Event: Nepal Earthquake
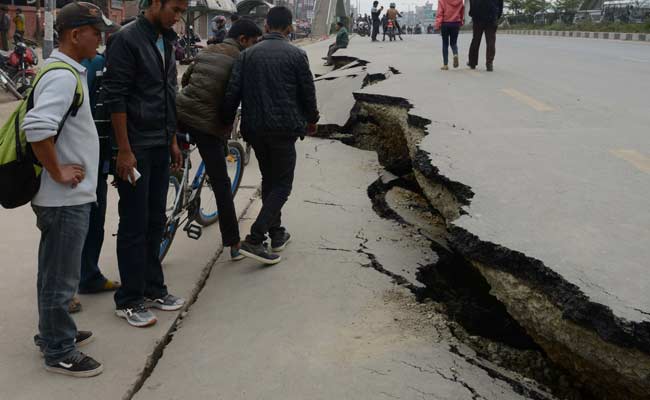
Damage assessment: damage